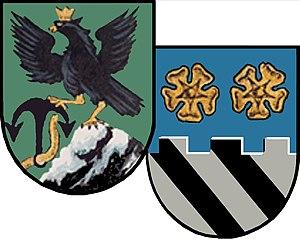
Unzmarkt-Frauenburg est une commune autrichienne du district de Judenburg en Styrie.